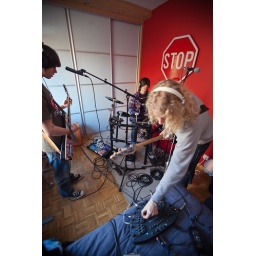
rock band black shack repeteert in stilte bij hun thuis in Bilzen.